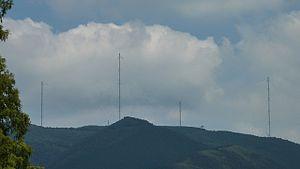
La liste des plus hautes constructions du Japon rassemble les édifices les plus élevés du Japon.